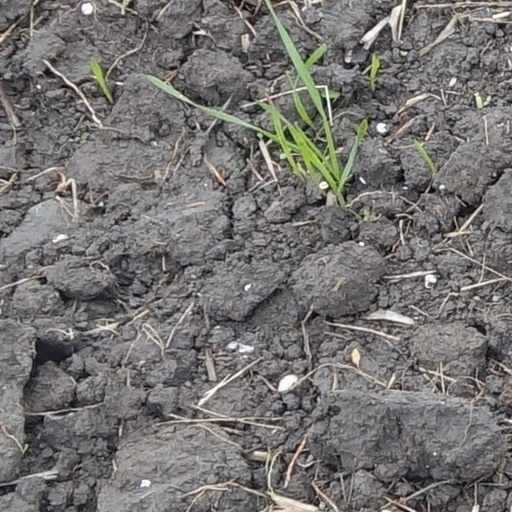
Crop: wheat